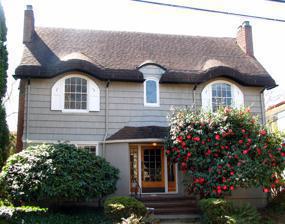
Building: Hancock Street Fourplex
Country: United States of America
Year built: 1928
Historic building in Portland, Oregon, U.S. United States historic place Hancock Street Fourplex U.S. National Register of Historic Places Portland Historic Landmark Show map of Portland, Oregon Show map of Oregon Show map of the United States Location 1414 NE Hancock Street Portland, Oregon Coordinates 45°32′10″N 122°39′04″W / 45.536242°N 122.651032°W / 45.536242; -122.651032 Area 0.1 acres (0.040 ha) Built 1928 Built by Reimers & Jolivette Architectural style Late 19th and 20th Century Revivals, English Cottage NRHP reference No. 93000023 Added to NRHP February 11, 1993 The Hancock Street Fourplex is a complex located in northeast Portland , Oregon listed on the National Register of Historic Places . See also National Register of Historic Places listings in Northeast Portland, Oregon References